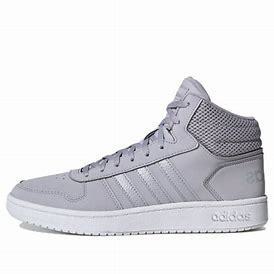
Brand: adidas
Model: neo Adidas NEO Hoops 2